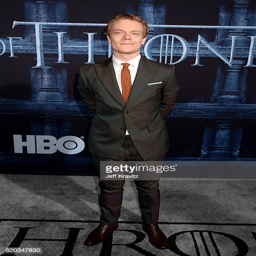
actor attends the premiere for the sixth season